Green Cross Code

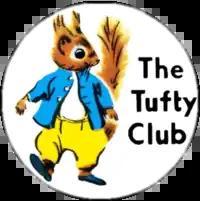
Tufty Fluffytail badge

The Green Cross Code is a brand created by the National Road Safety Committee (now the Royal Society for the Prevention of Accidents, RoSPA) to raise awareness of pedestrian road safety in the United Kingdom. The multimedia Green Cross Code campaign began in 1970 and continues today.